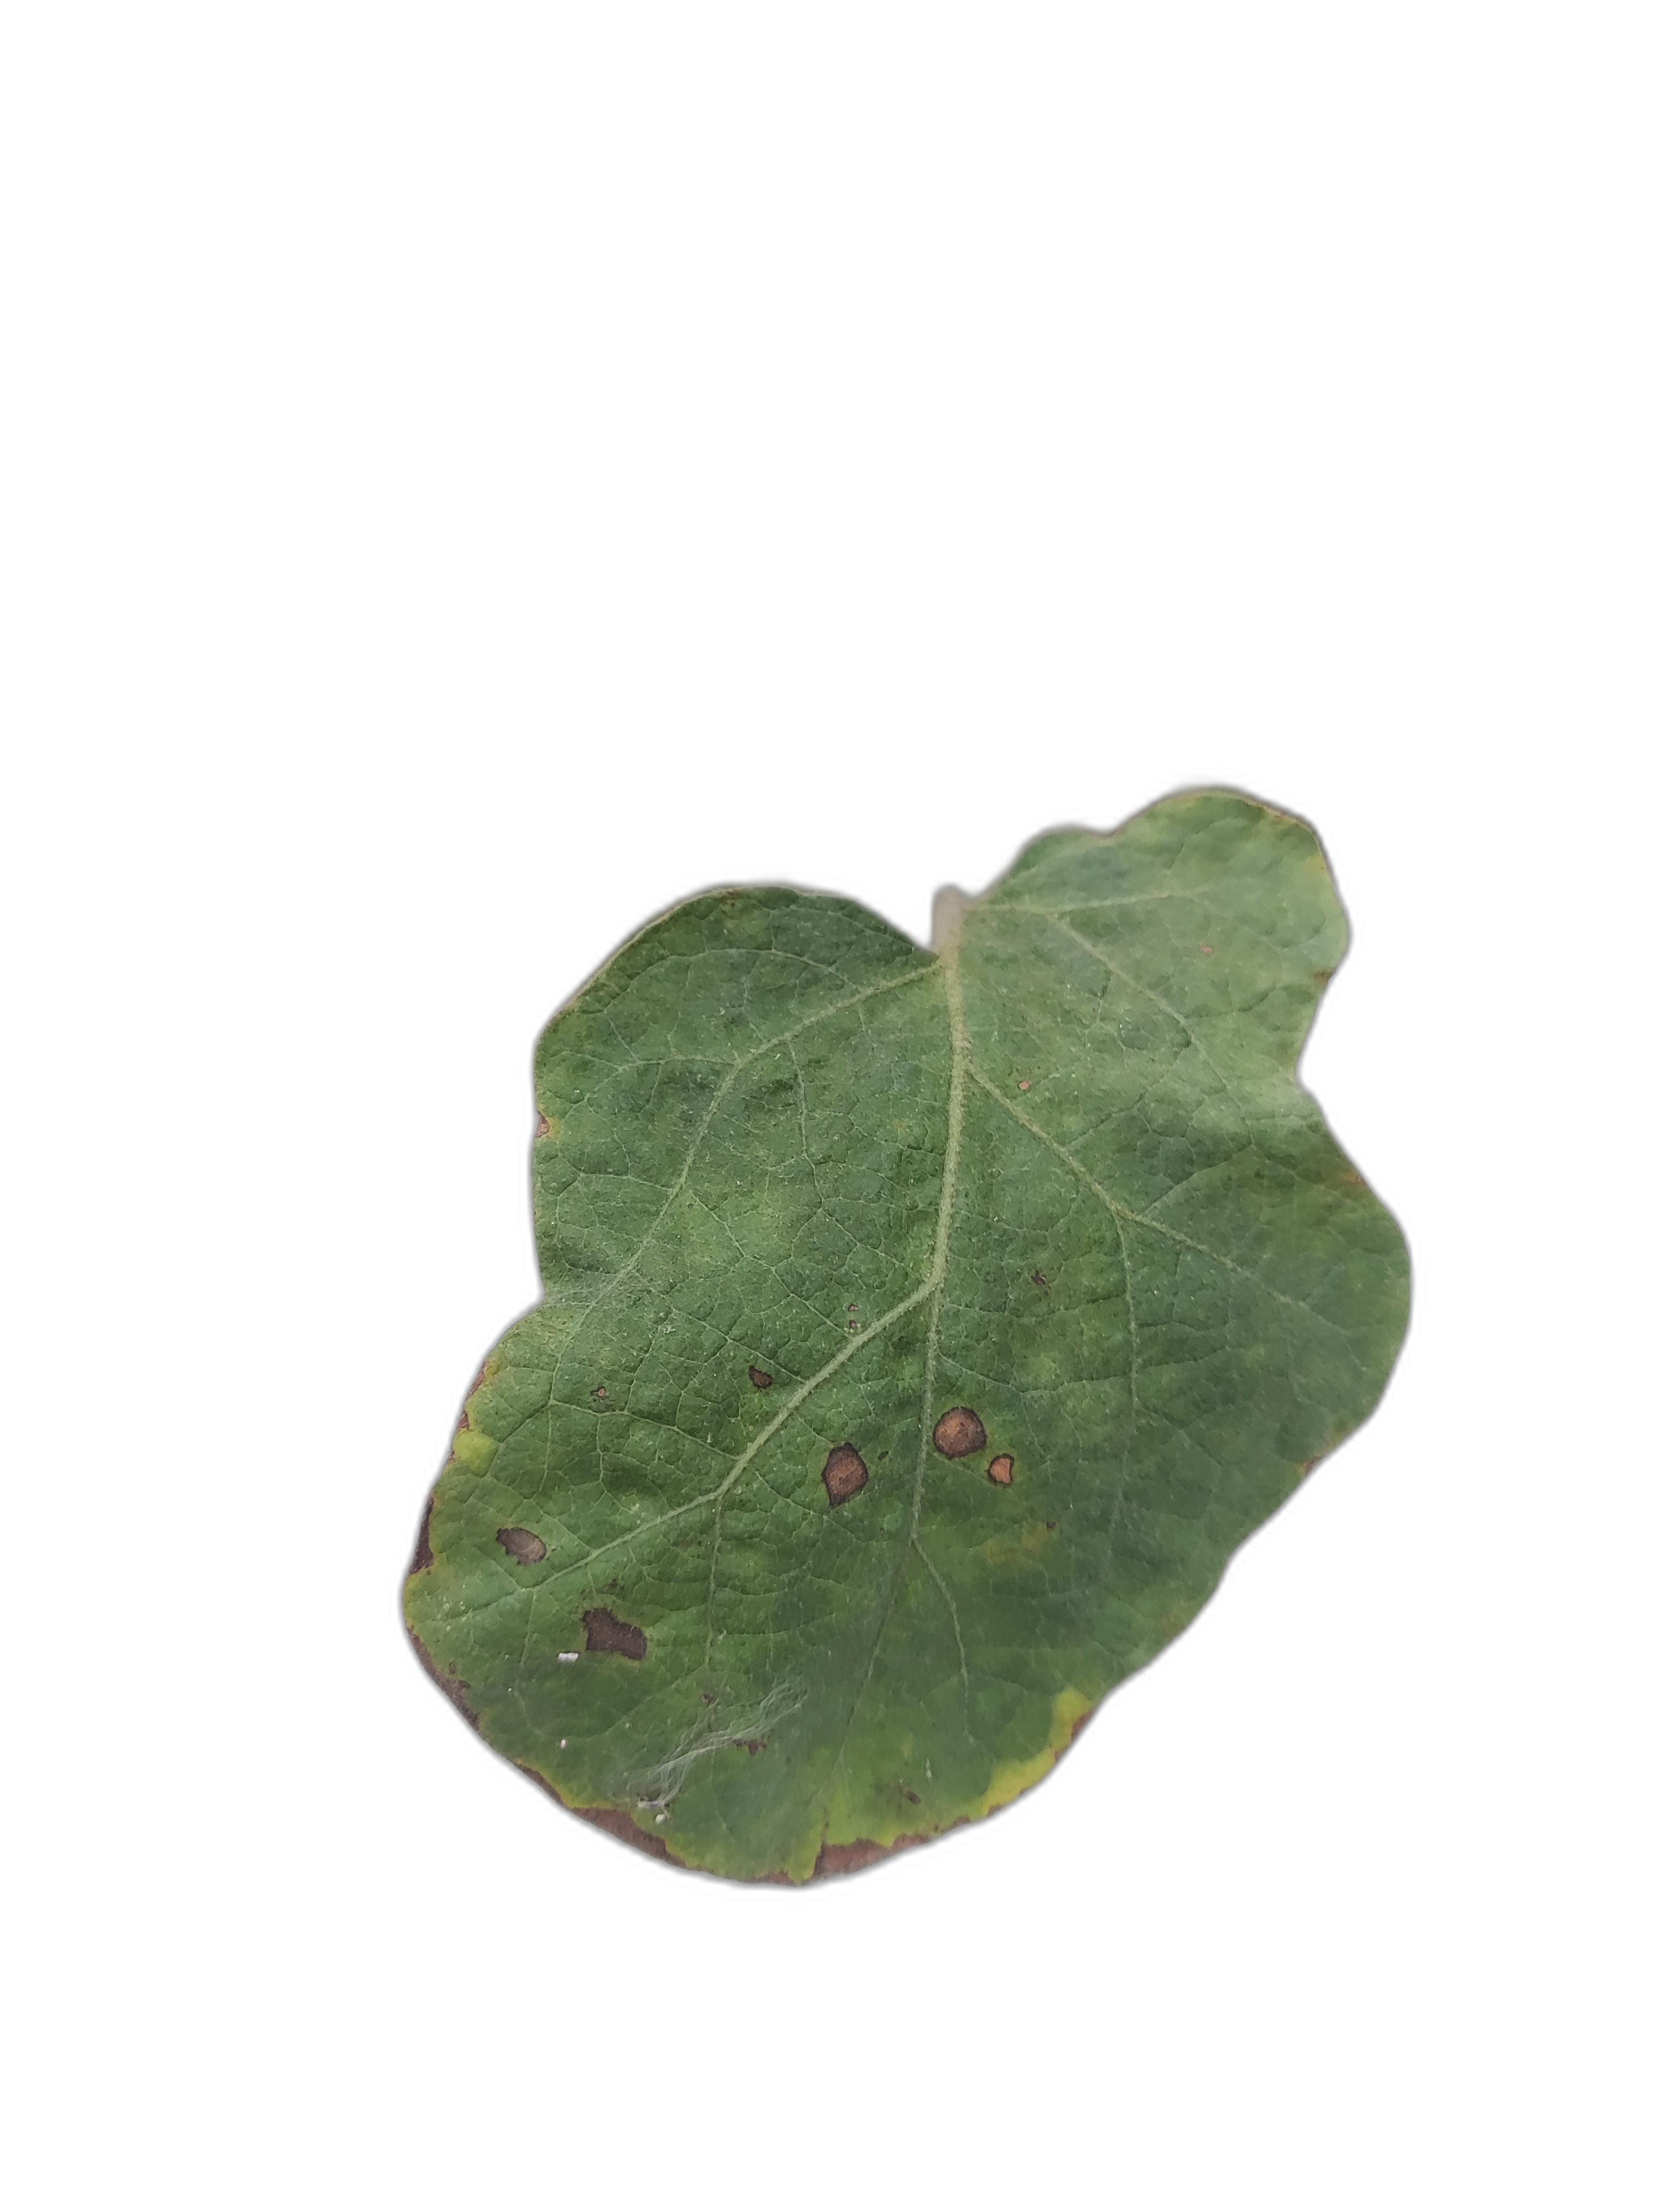
Label: Leaf Spot Disease